I Want to Break Free

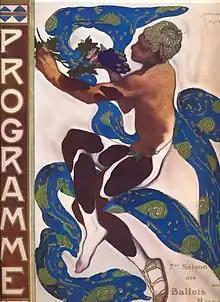
Poster depicting Nijinsky in costume for "L'après-midi d'un faune", the inspiration for the central section of the video.

The "Coronation Street" spoof was "suggested by Taylor's then-girlfriend Dominique". Recounts Roger Taylor: "We had done some really serious, epic videos in the past, and we just thought we'd have some fun. We wanted people to know that we didn't take ourselves too seriously, that we could still laugh at ourselves. I think we proved that." "I thought what character to make Fred? And I thought Liverpudlian slag is the answer".